BMW M

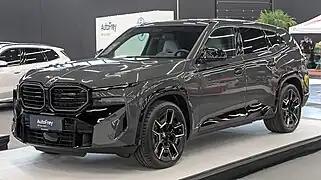
BMW XM

Two models, the M1 (1978–1981) and XM (2022–present), are not pinnacle versions of an existing BMW model, but rather, are ground-up performance models produced and sold exclusively in their M variant. Sometimes labelled as "M Original" cars, these models represent flagship performance and design for the M brand.